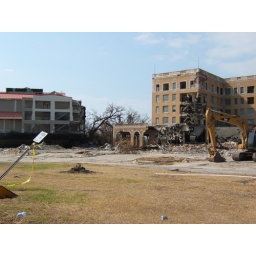
The building on the left was a floating casino. It used to be in the water a few blocks inward